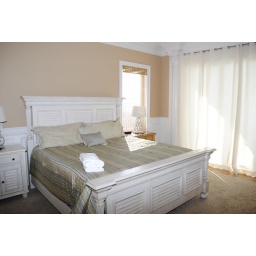
Bedroom off of living area plenty of room by glass door for grammy's bed